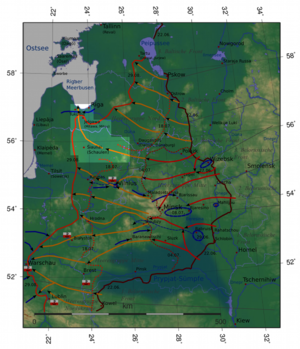
L'Opération Doppelkopf est une contre-offensive allemande victorieuse menée dans les pays baltes au mois d’août 1944. Préparée par Walther Model, cette opération est exécutée sous la responsabilité de Georg-Hans Reinhardt, remplaçant de Model à partir du 16 août.